David Bedell-Sivright

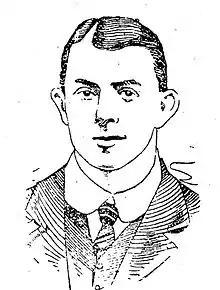
Cartoon drawing of the head and shoulders of a young man

The five-match New Zealand leg of the tour was far less successful for the British team. The tourists won their first two matches, but their thirdthe sole Test against New Zealand was lost 9–3. Bedell-Sivright did not play in the Test after injuring himself in the teams' first New Zealand tour match, but blamed that loss, and their subsequent draw and loss (the final loss was 13–0 to Auckland) on fatigue after their tour of Australia. According to a New Zealand newspaper, Bedell-Sivright only ever claimed his side was "stale" after a loss, and never before. A New Zealand representative side was scheduled to tour the British Isles in 1905, and Bedell-Sivright did not report favourably on their chances of success. This may have contributed to the Home Nations underestimating the All Blacksas the 1905 team become knownwho ended up winning all but one of their 35 matches.